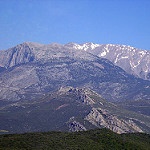
Label: mountain